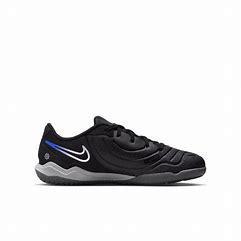
Brand: Nike
Model: Jr Tiempo Legend 10 Academy